Summer with Hope

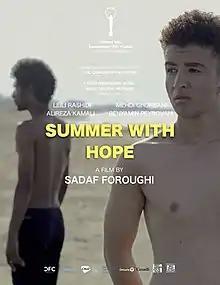
Theatrical release poster

Summer with Hope is a 2022 Canadian-Iranian drama film, directed, written and co-produced by Sadaf Foroughi. The film premiered on July 7, 2022 at the Karlovy Vary International Film Festival.